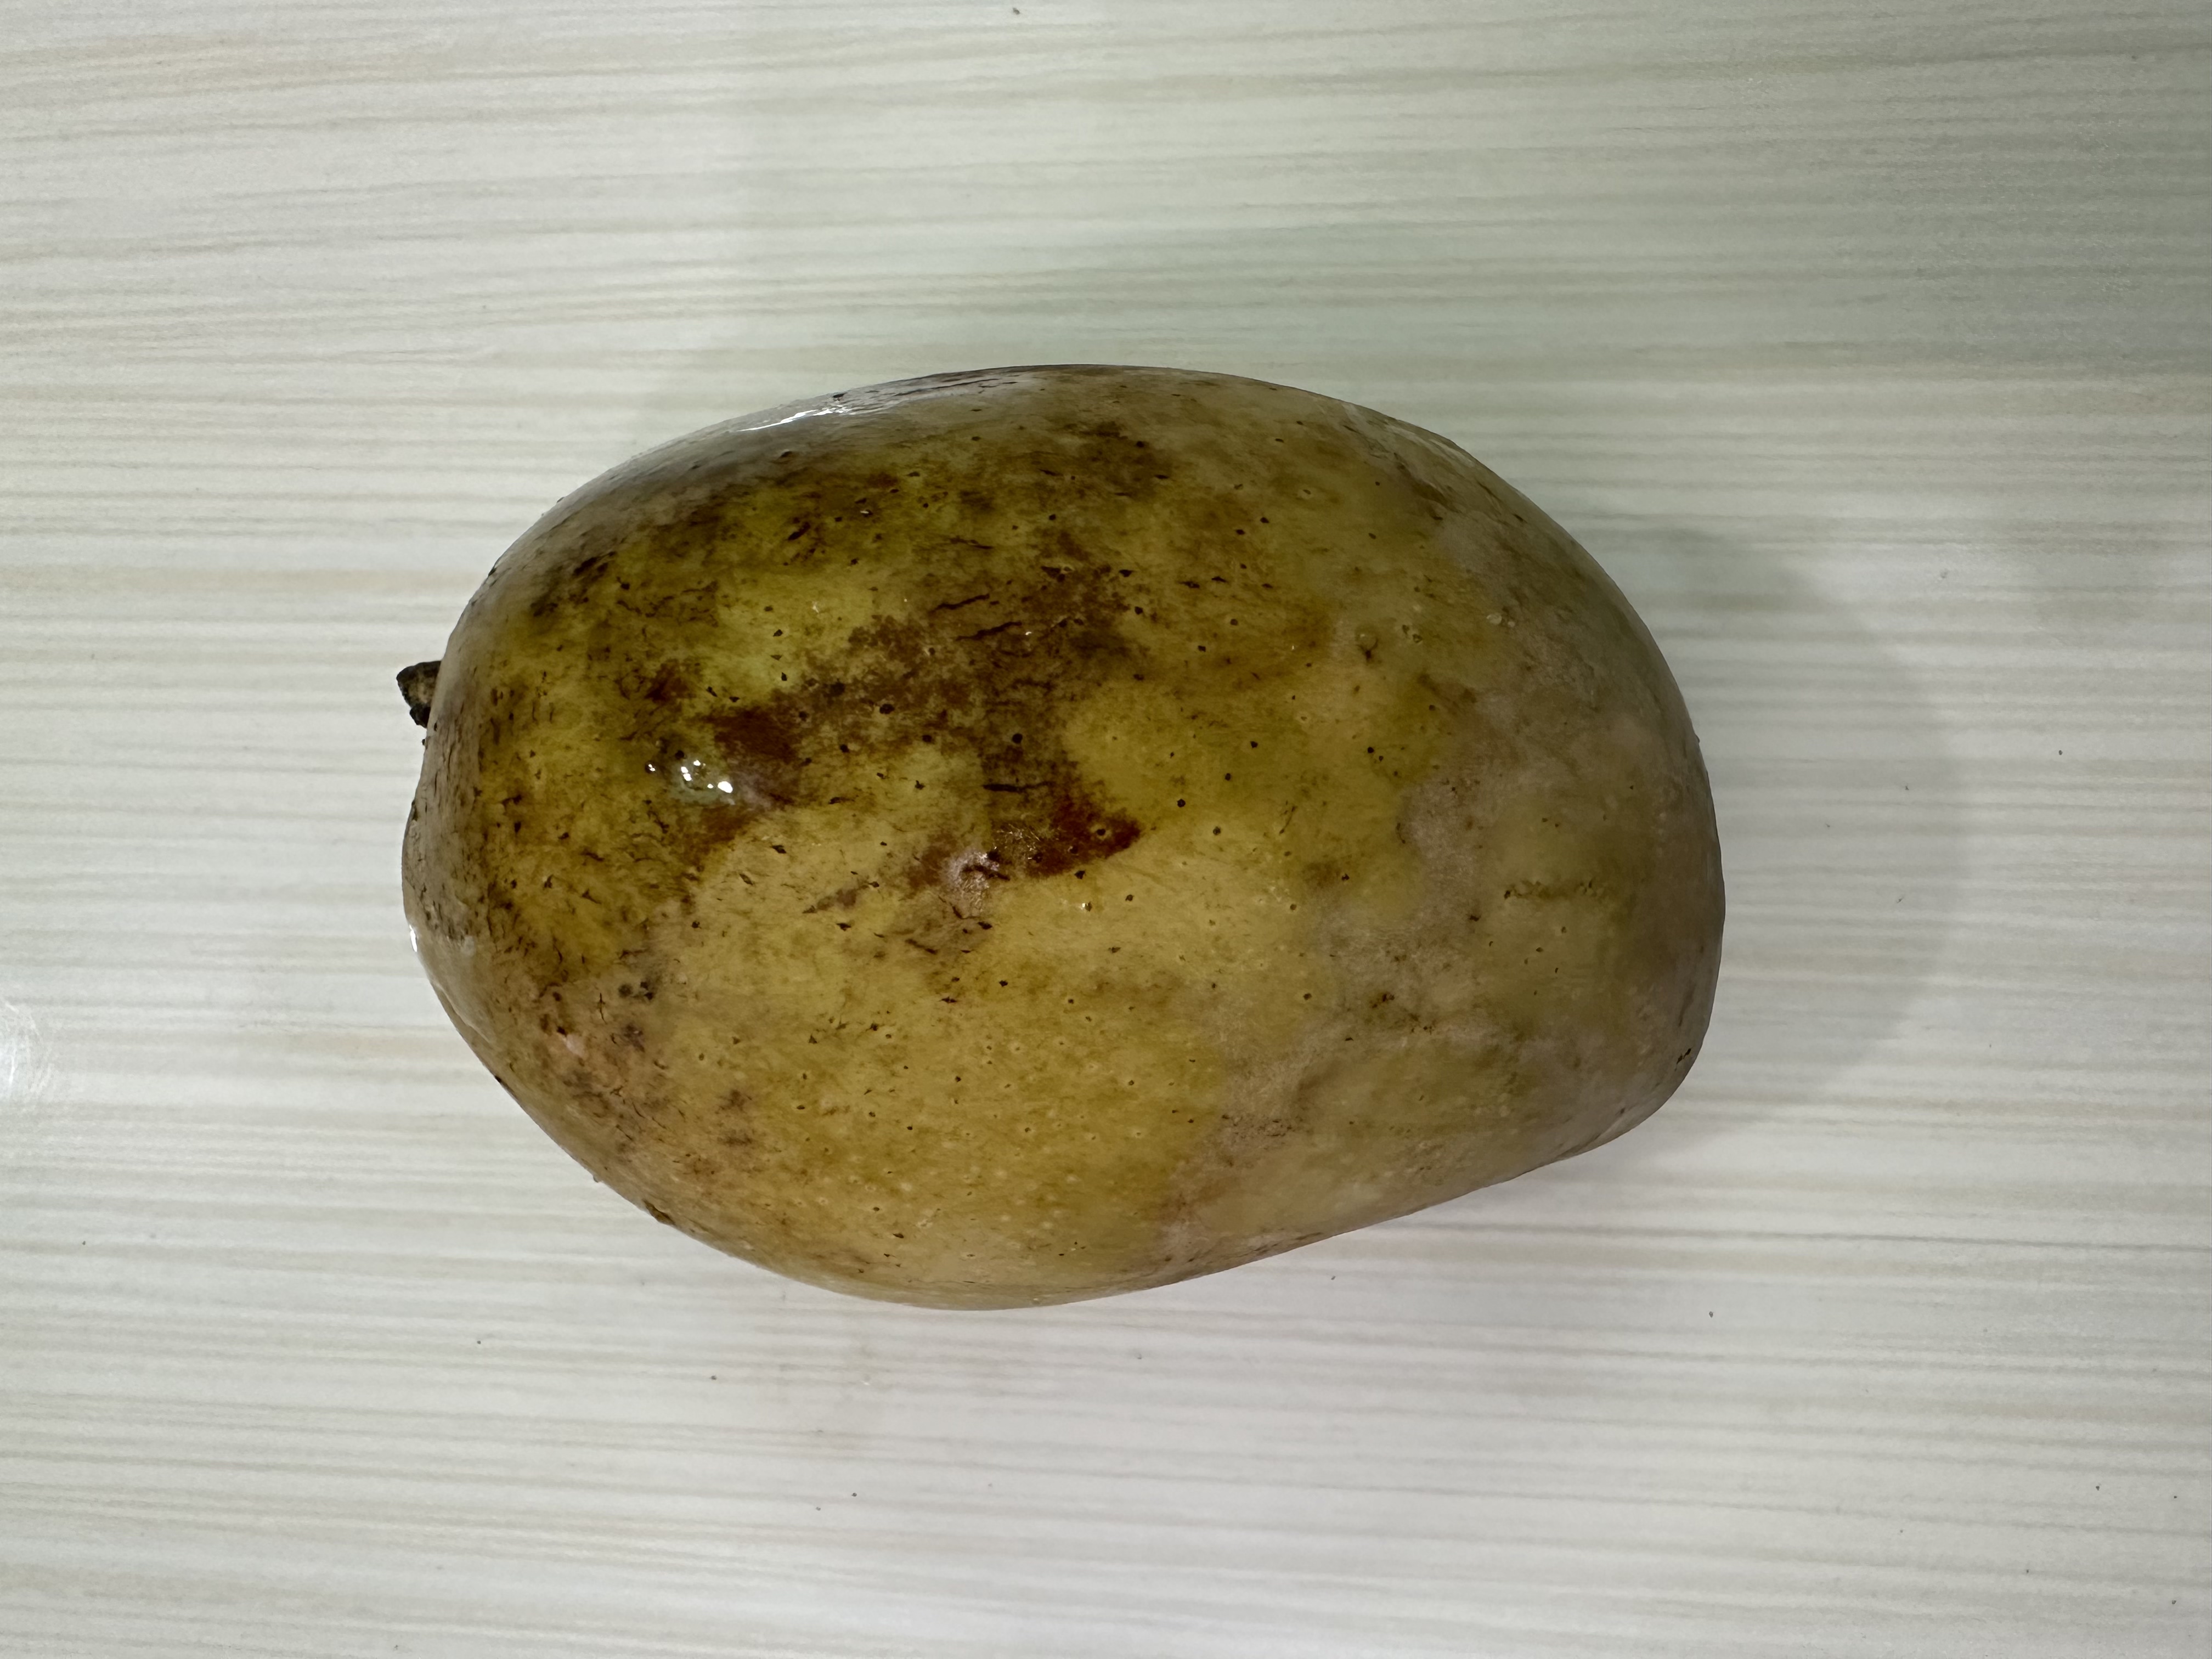
Mango variety: Bari-7